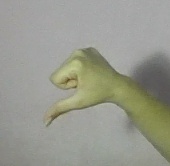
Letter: waw